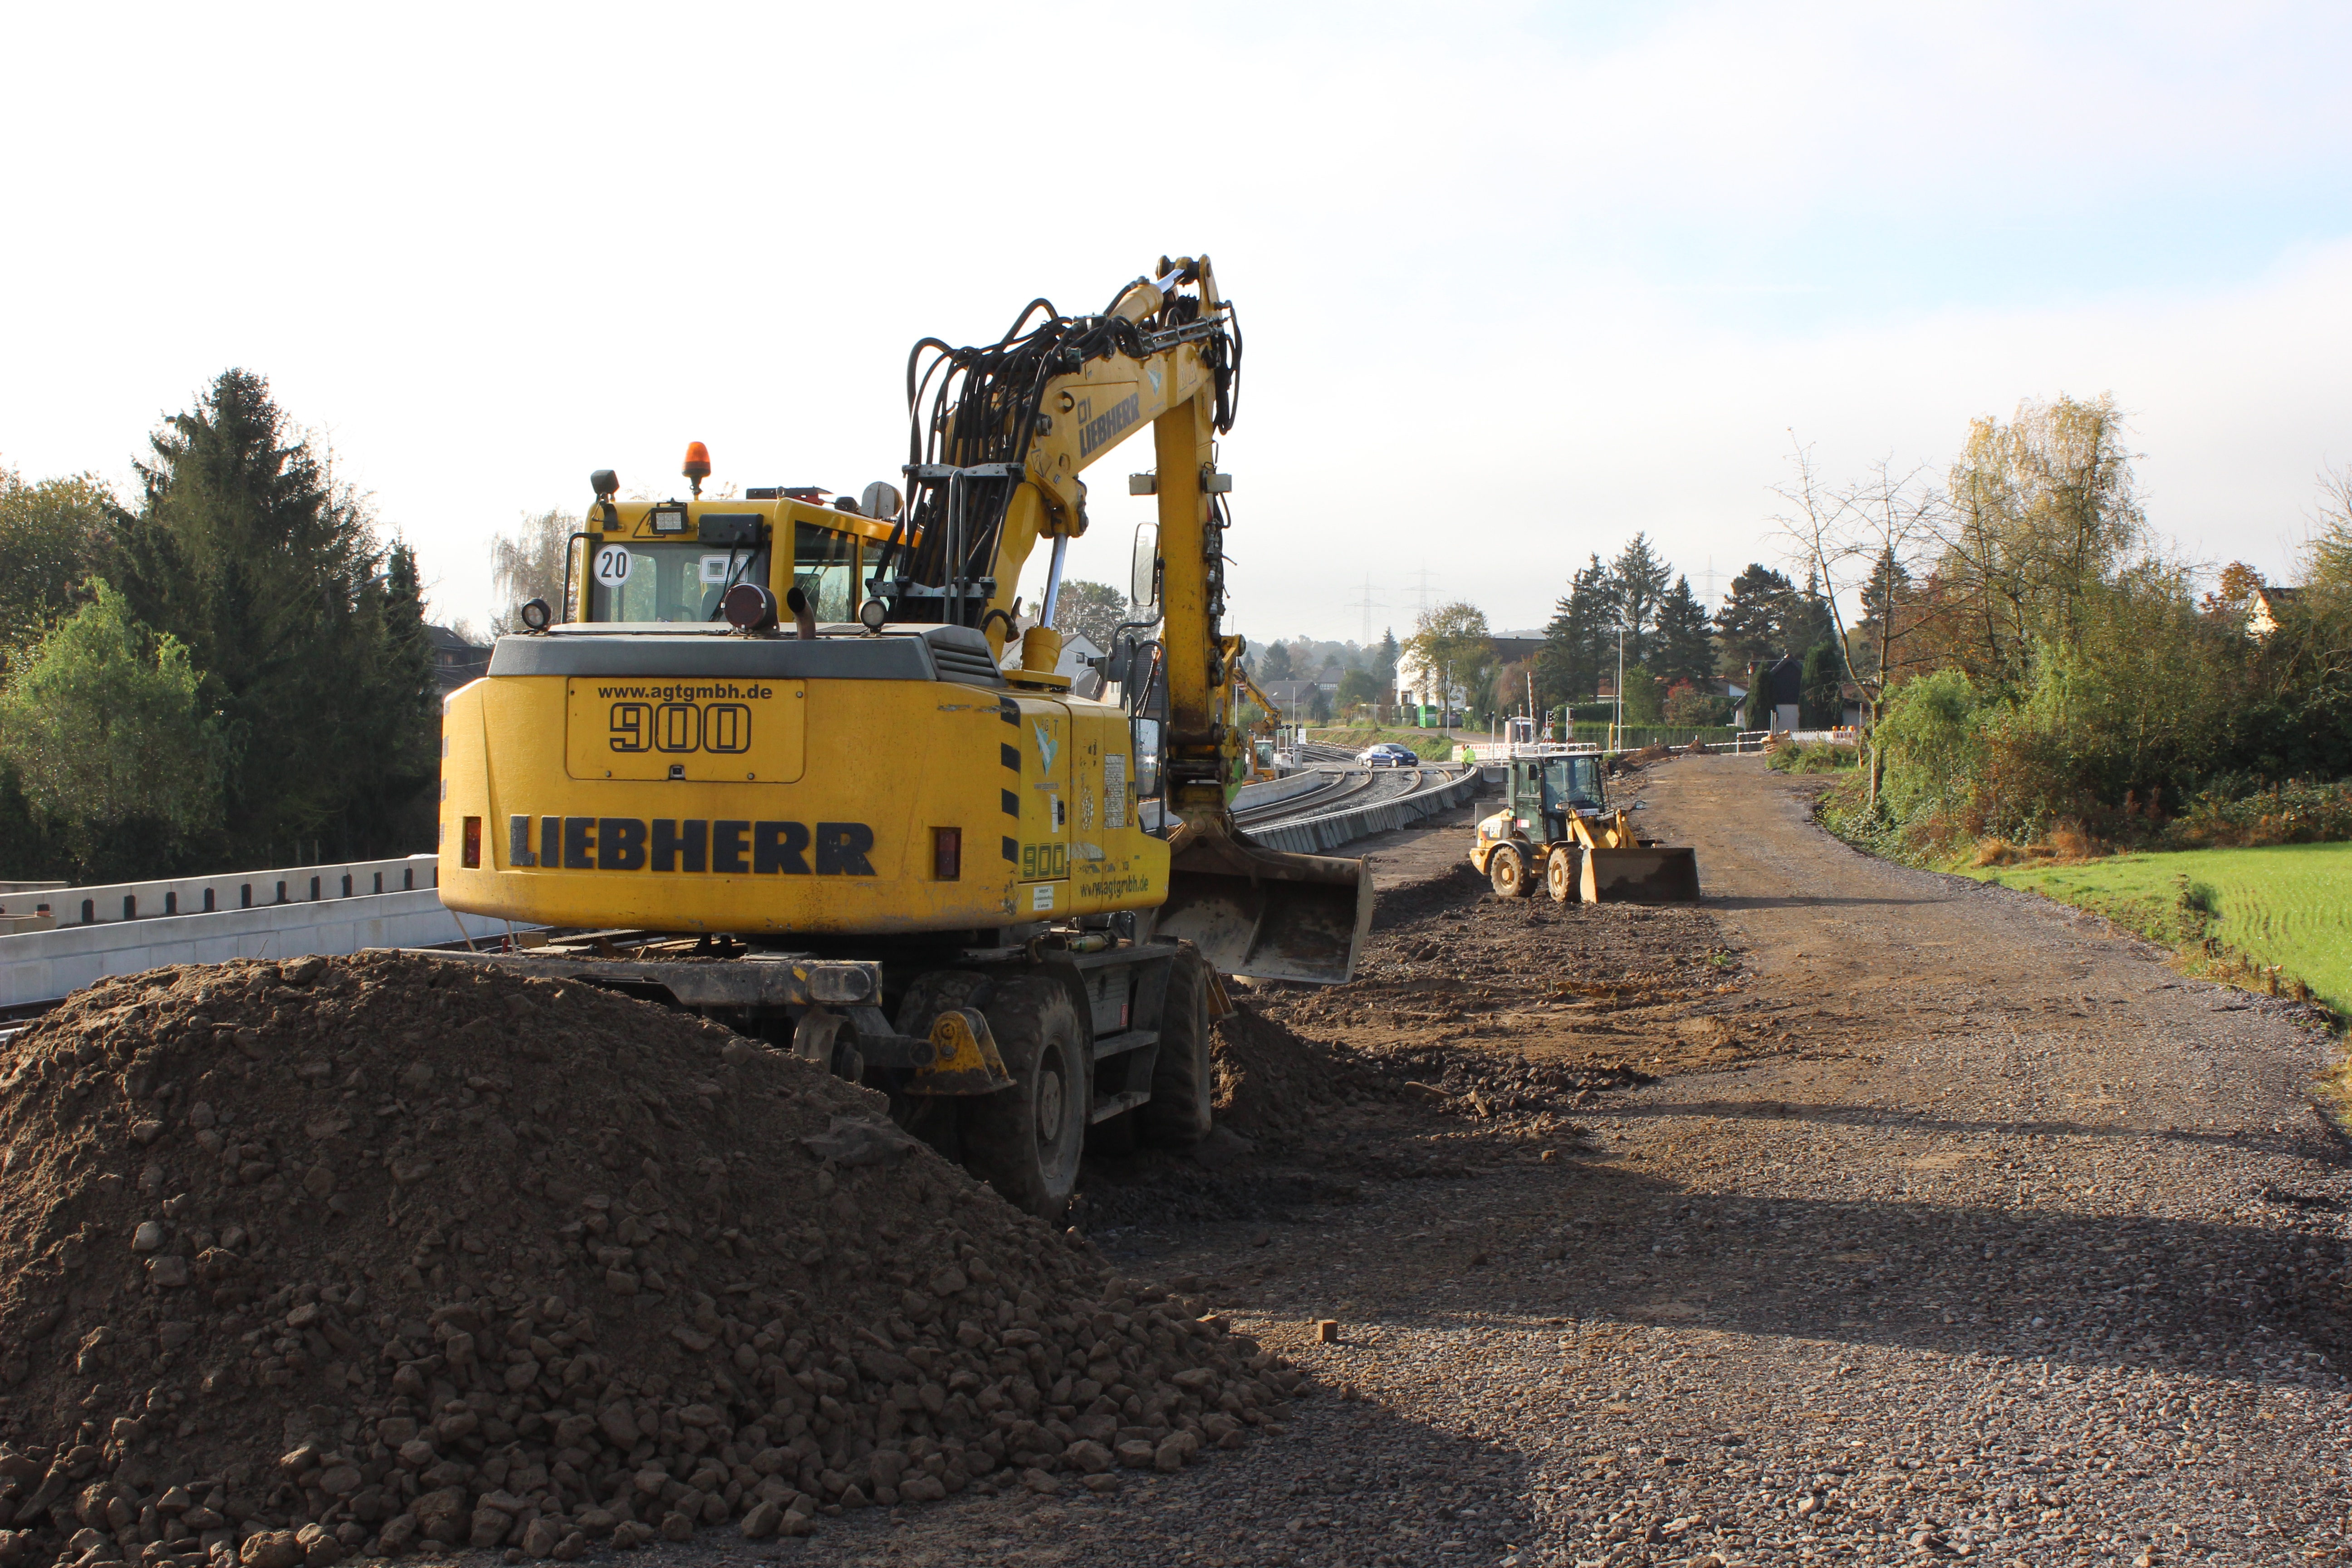
working, asphalt, transport, construction, vehicle, soil, waterway, bulldozer, digger, construction equipment, building lot